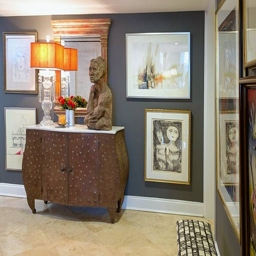
interior design is about more than pulling furniture together .